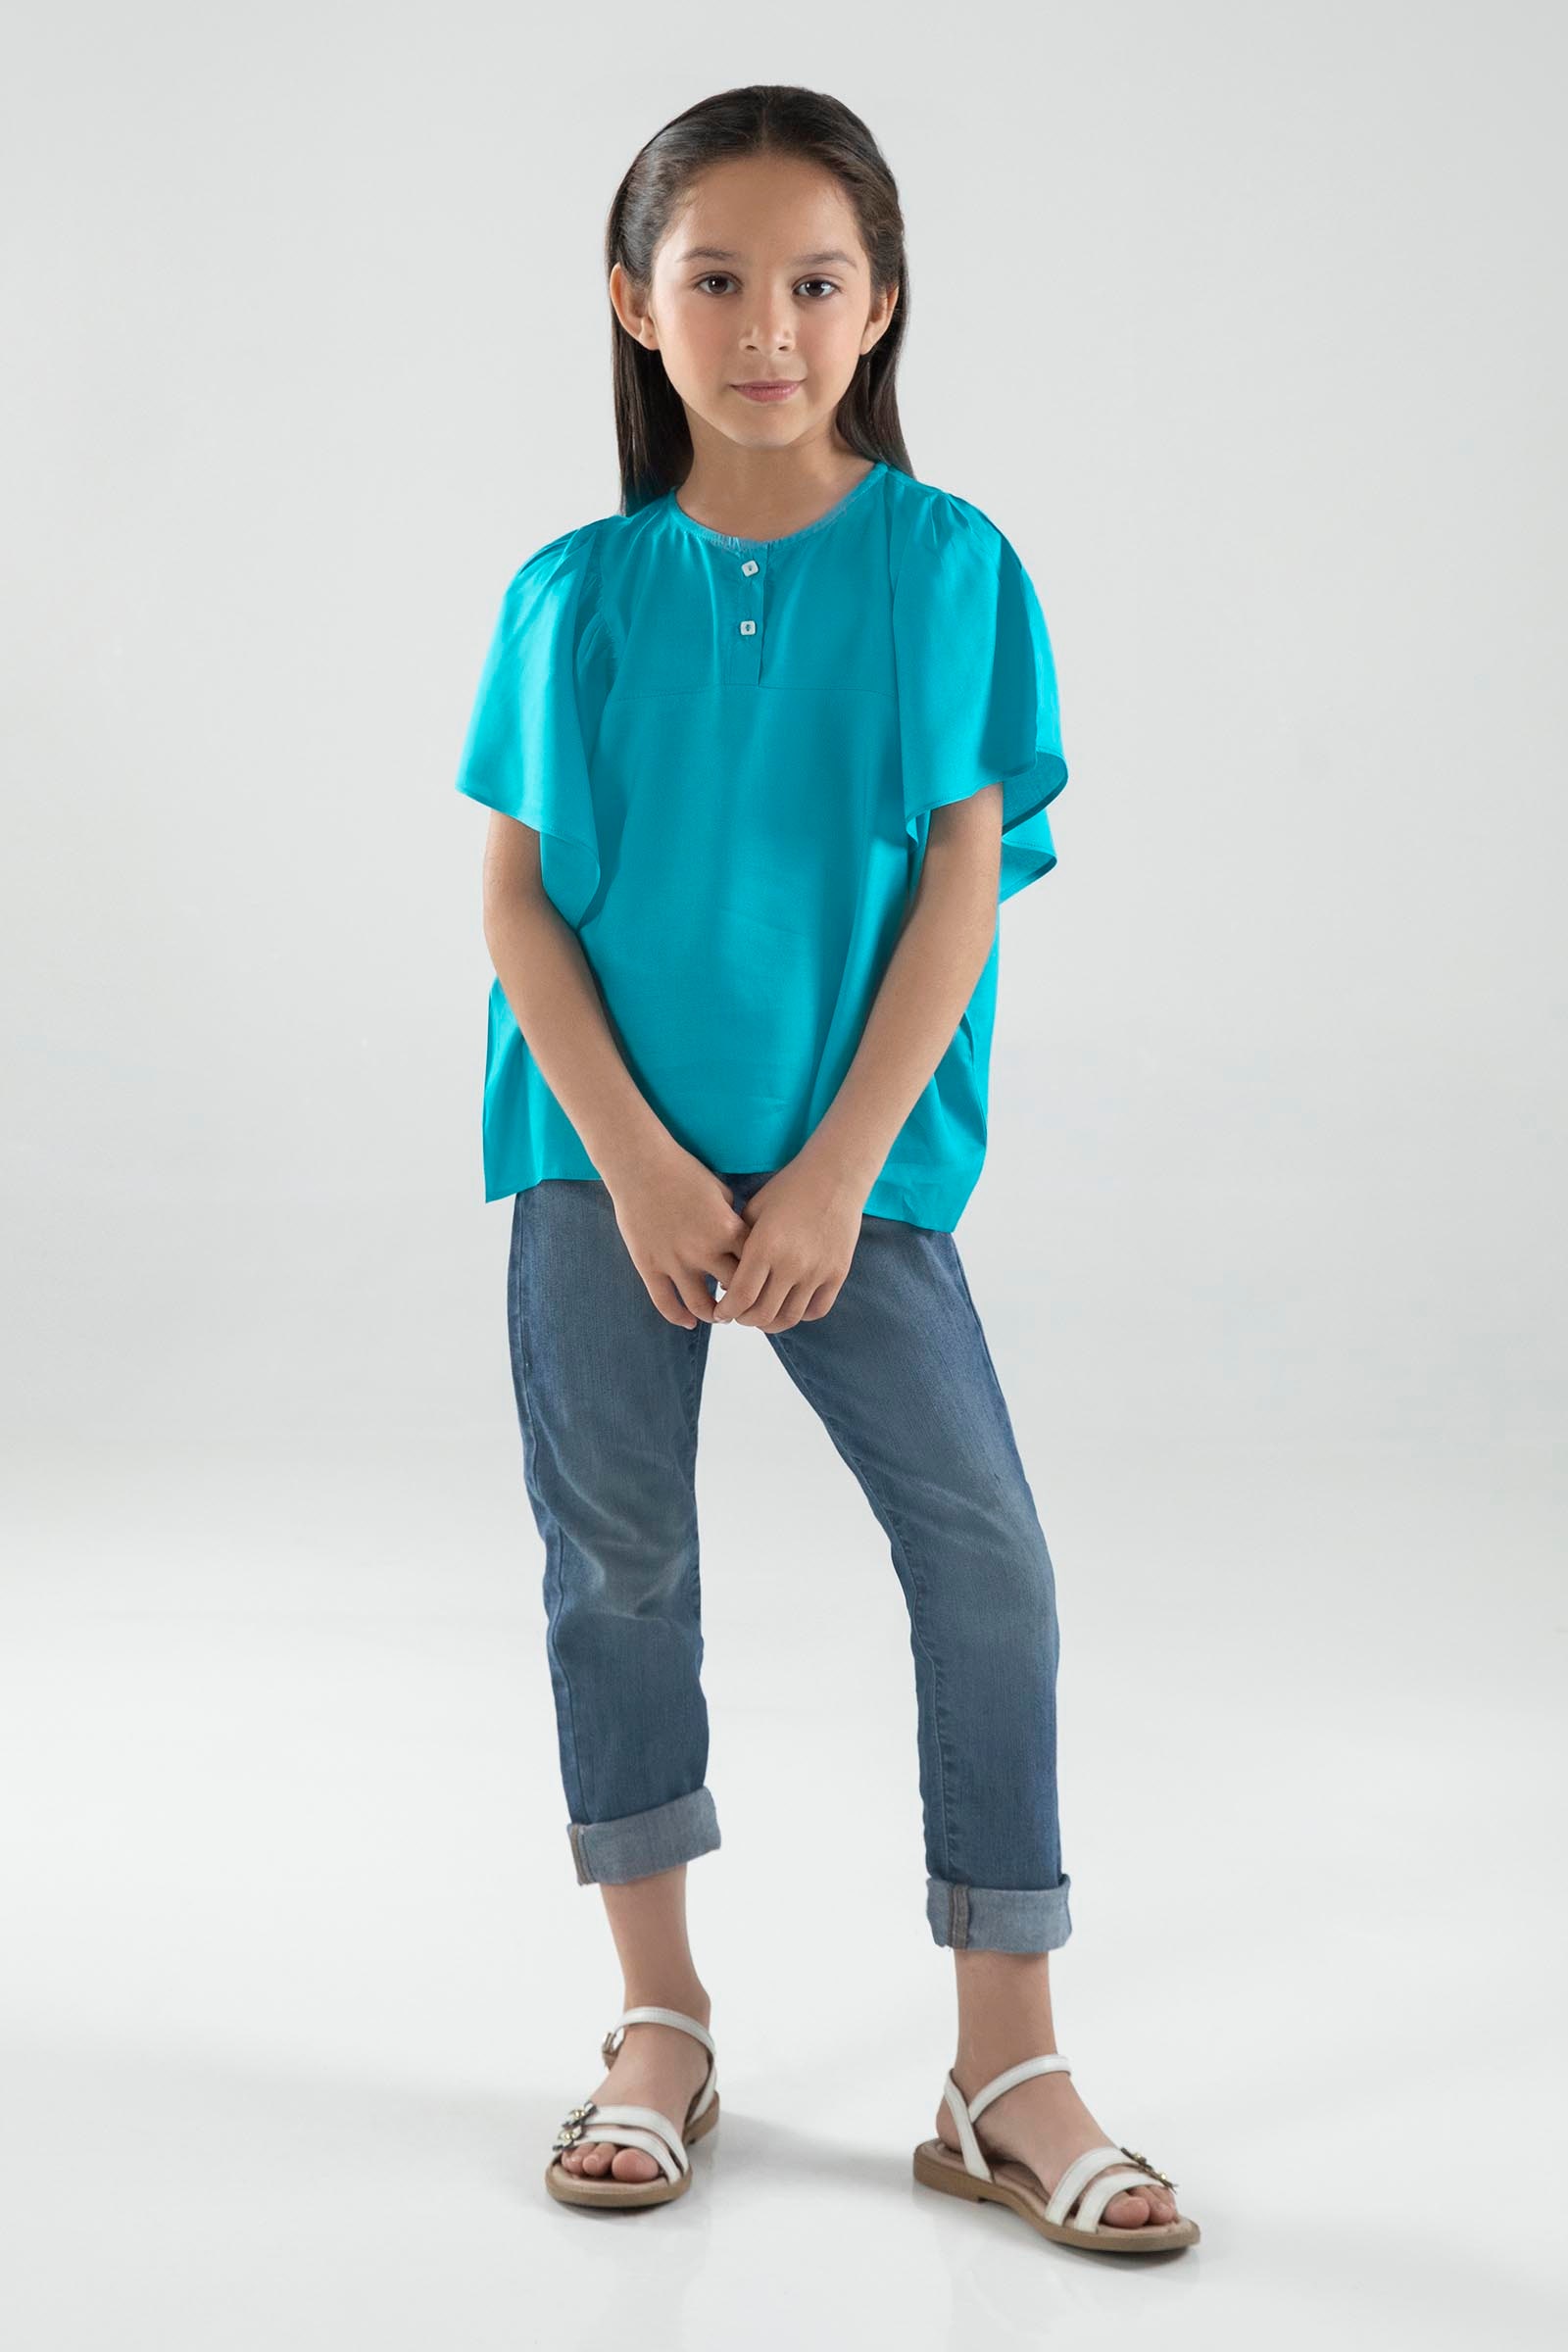
aqua flutter sleeve top